The Iron Moonhunter

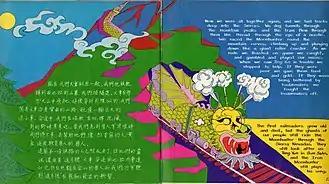
The Iron Moonhunter rides through the mountains

After reuniting the spirits with their loved ones, the workers continued to build track throughout the Sierra, stopping the train to help the needy. According to the legend, the Iron Moonhunter still plies the tracks, helping the Chinese in America.